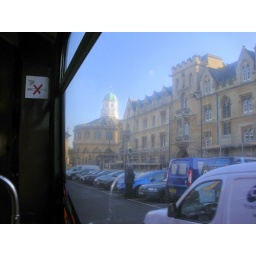
From the window of the tour bus in Oxford